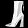
Label: Ankle boot